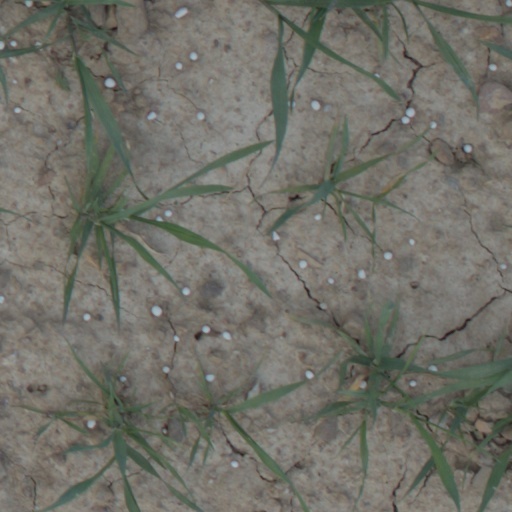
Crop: wheat